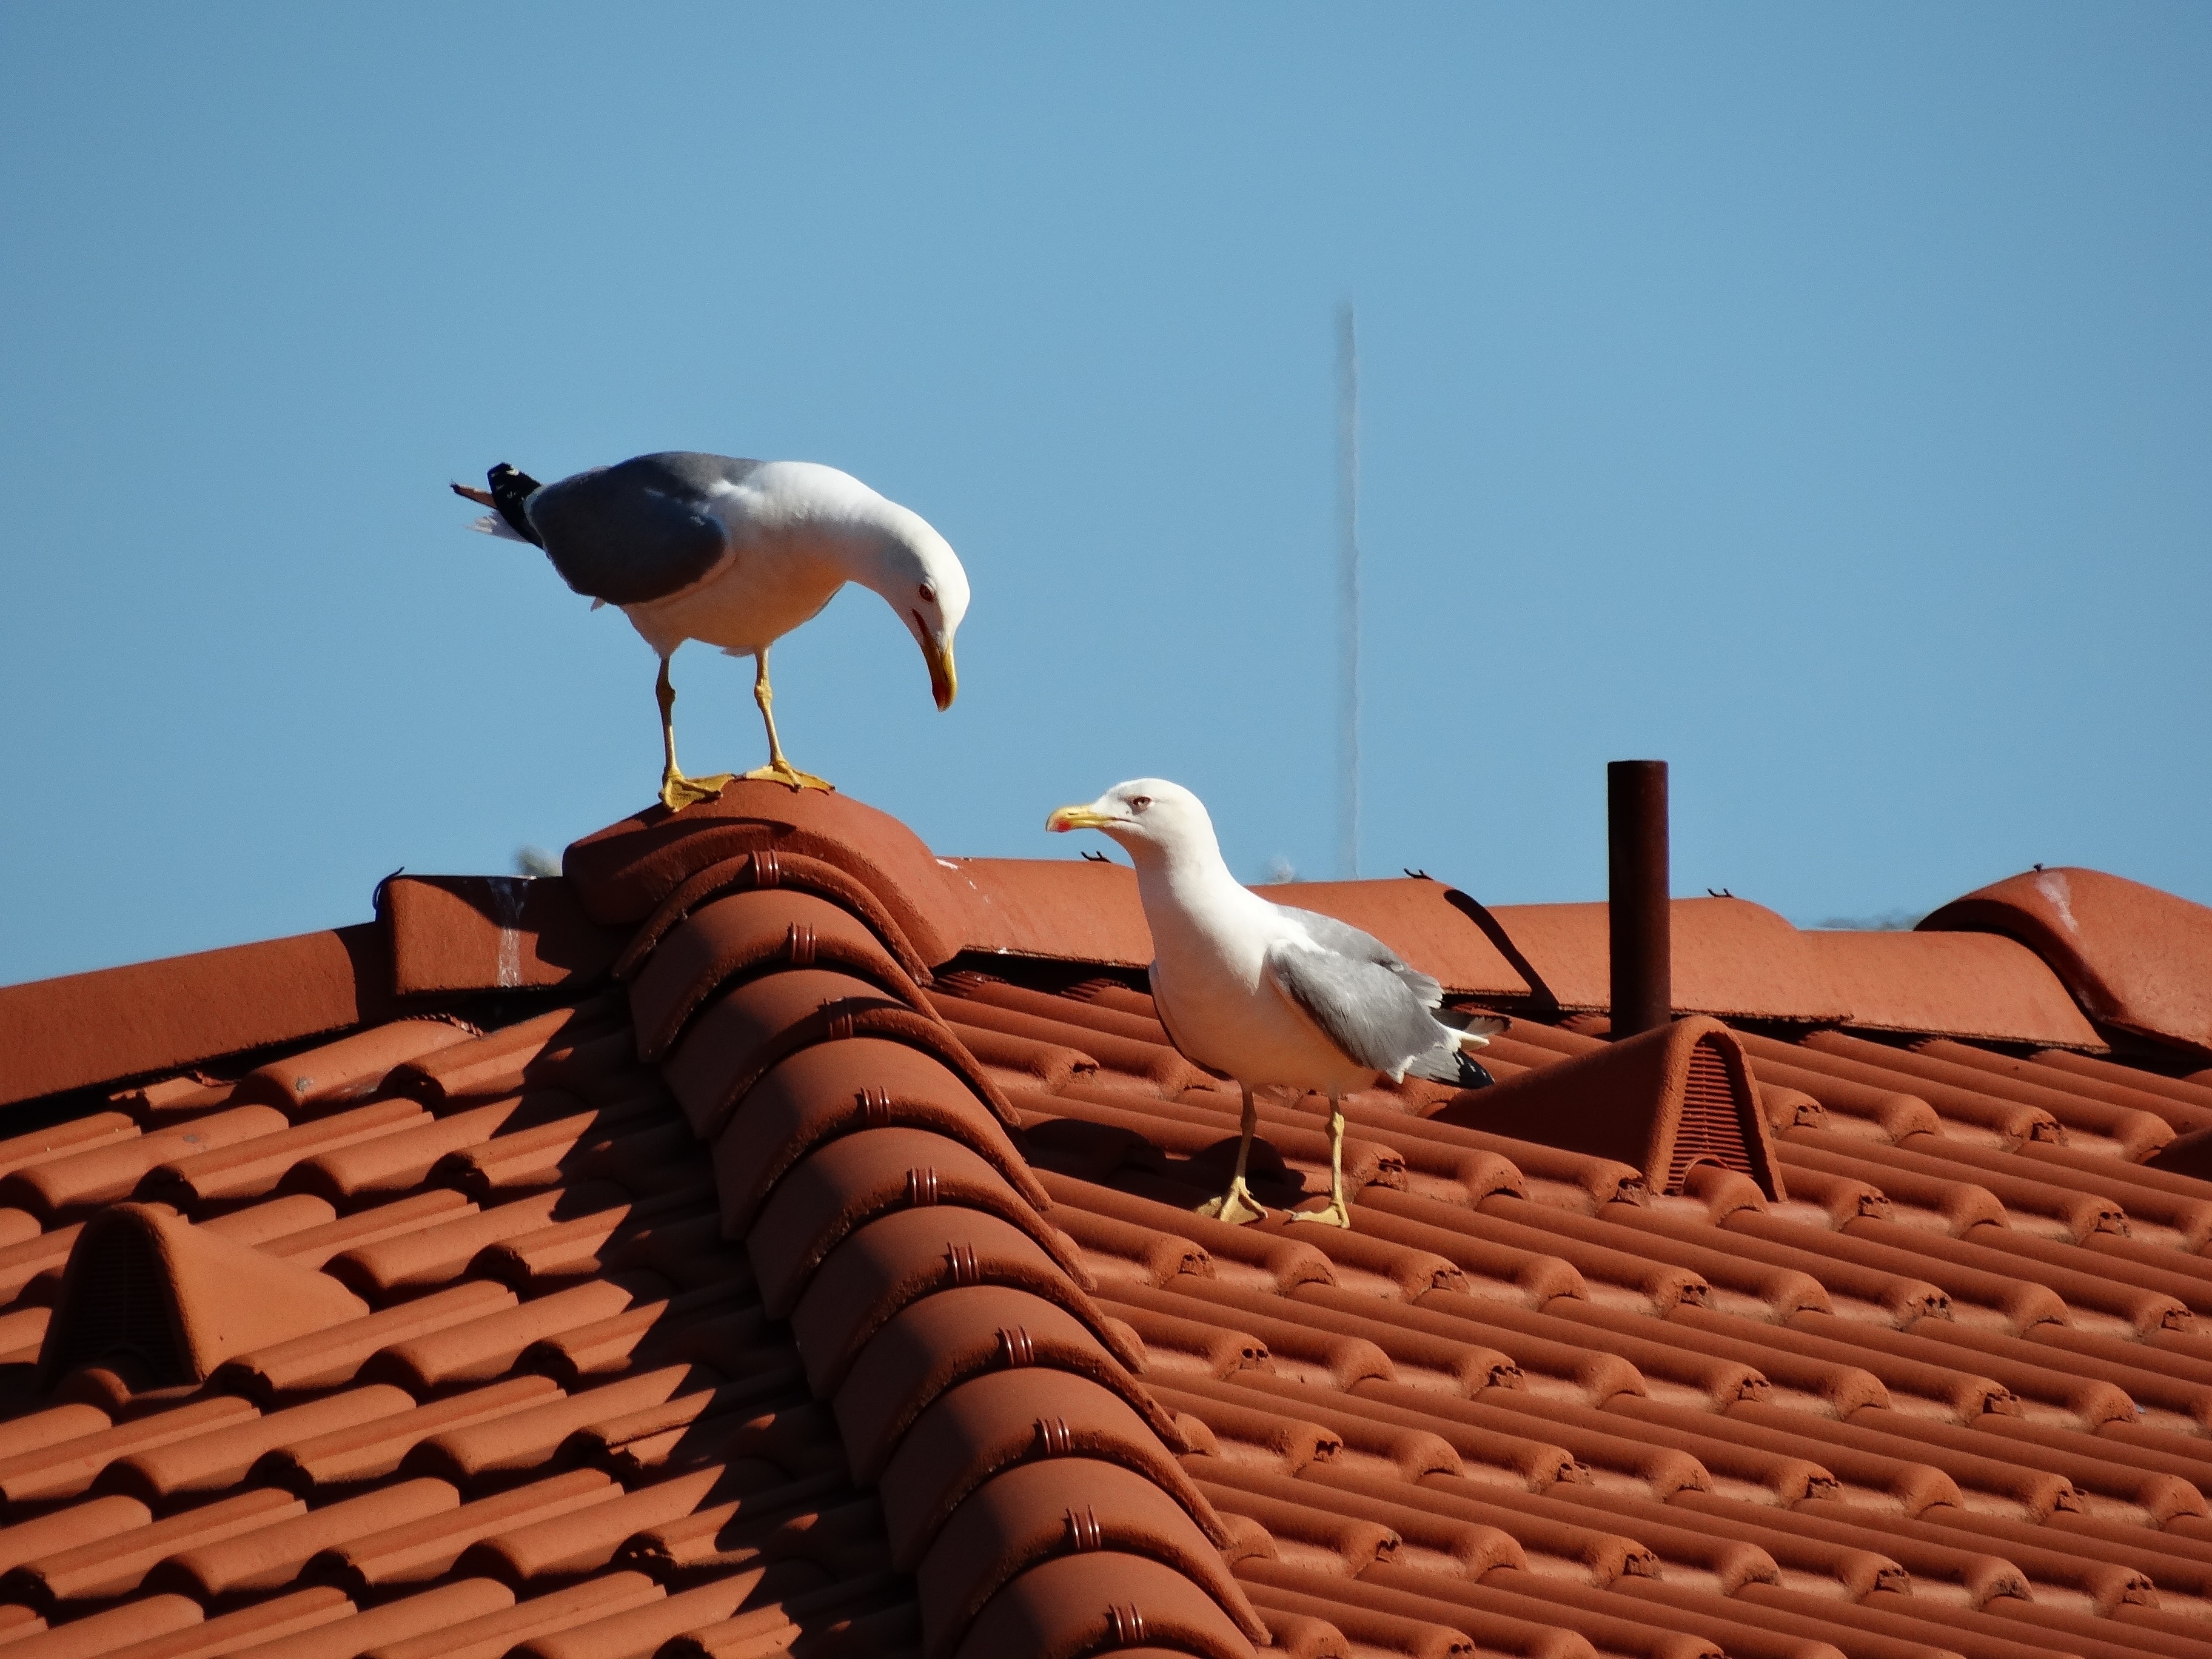
bird, wing, roof, love, stork, birds, seagulls, vertebrate, ciconiiformes